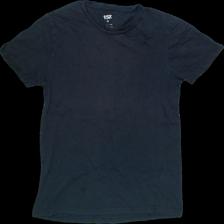
View: front
Type: T-shirt
Category: Ladies
Brand: Lager 157
Colors: Black
Material: 100%cotton
Size: M
Trend: No trend
Stains: No
Price range: <50
Recommended usage: Export